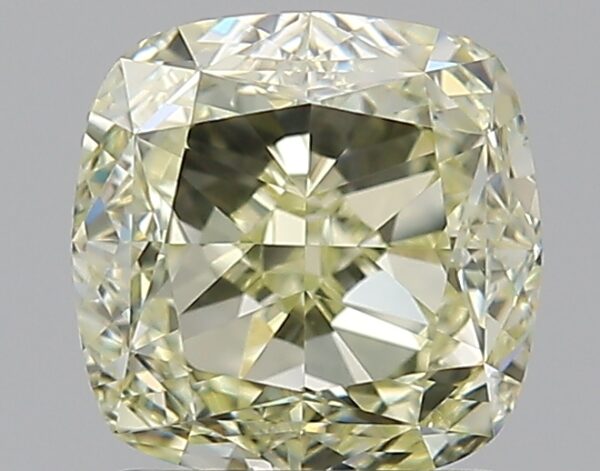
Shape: cushion
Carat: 1.7
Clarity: VVS1
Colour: U-V
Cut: EX
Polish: EX
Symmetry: VG
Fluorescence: N
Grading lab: GIA
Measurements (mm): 6.45 x 6.42 x 4.43